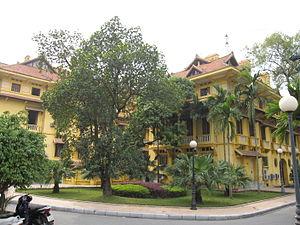
Le ministère des Affaires étrangères est le ministère du gouvernement du Viêt Nam chargé de mettre en oeuvre la politique étrangères du Vietnam.